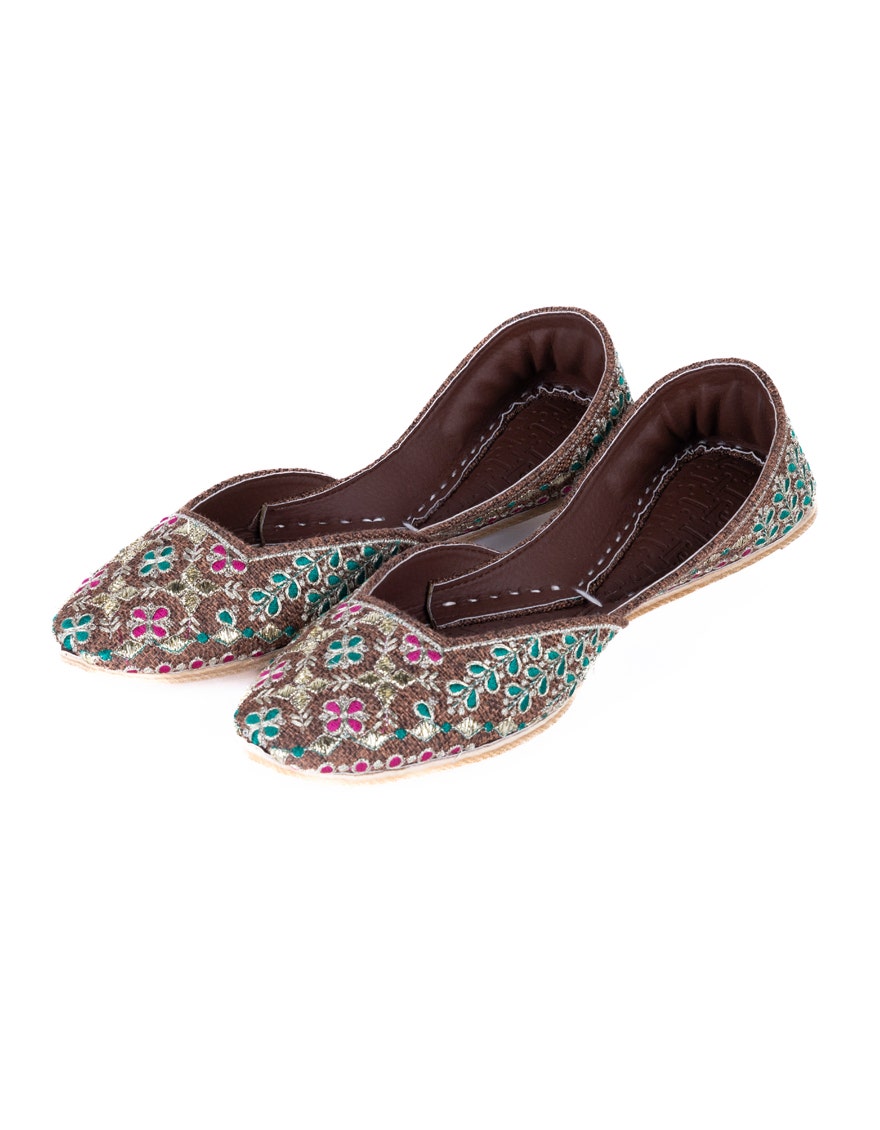
multi embroidered flat